2024 Bathurst 500

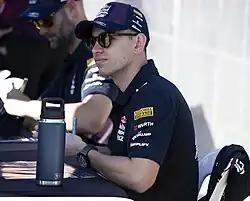
Broc Feeney ("pictured in 2023") won Race 1.

Feeney qualified on pole but made a slow start, allowing Mostert and James Golding to pass. Ryan Wood, Richie Stanaway and Cameron Hill collided in the midfield, resulting in a half-spin and damage to the front-left corner for Hill. Wood later retired from the race as a result of the damage caused, having only completed 7 racing laps all weekend. At the end of the opening lap, Feeney made a dive on Golding at the Chase but pushed the PremiAir driver off the road – giving the Race 1 winner a pit-stop penalty. Having crashed twice in Race 1, Aaron Love crashed again in Race 2 – this time at Reid Park, delaying him in the pits for three laps to repair the damage. Having led for the opening two stints, Mostert relinquished the lead to Brown in the last pit cycle having suffered from a sticking wheel-nut. The same drivers finished on the podium in Race 2 as in Race 1, but in a different order as Brown led Mostert and Feeney over the line.